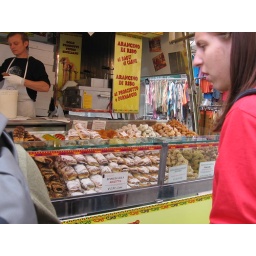
The girl in the red is one of my roommates. Her name is Corrine